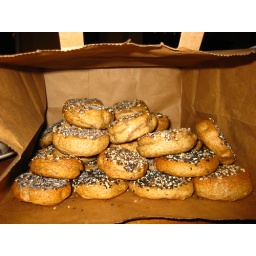
sam & eileen's bagels, in a paper bag